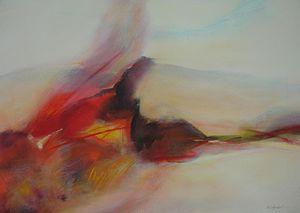
Willi Mayerhofer, né en 1951 à Kösching, en Allemagne, est un peintre et graphiste représentant de l'expressionnisme abstrait.